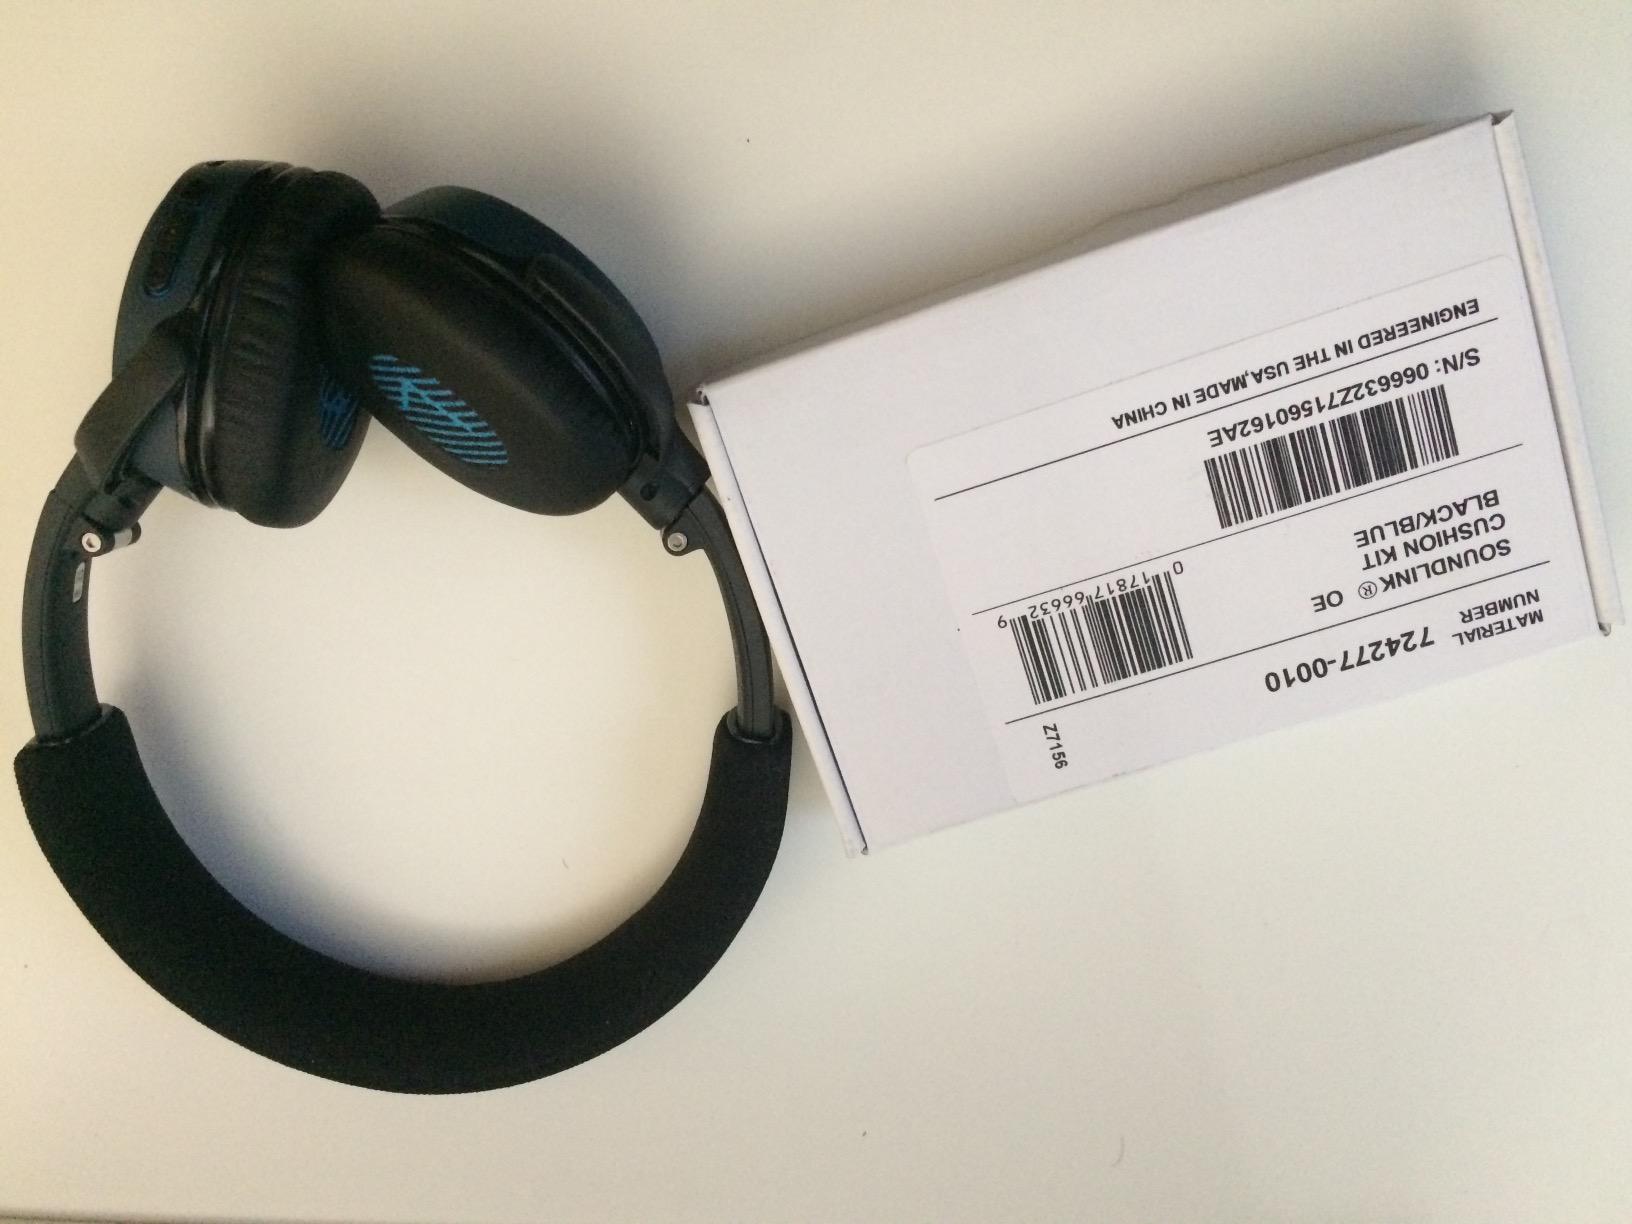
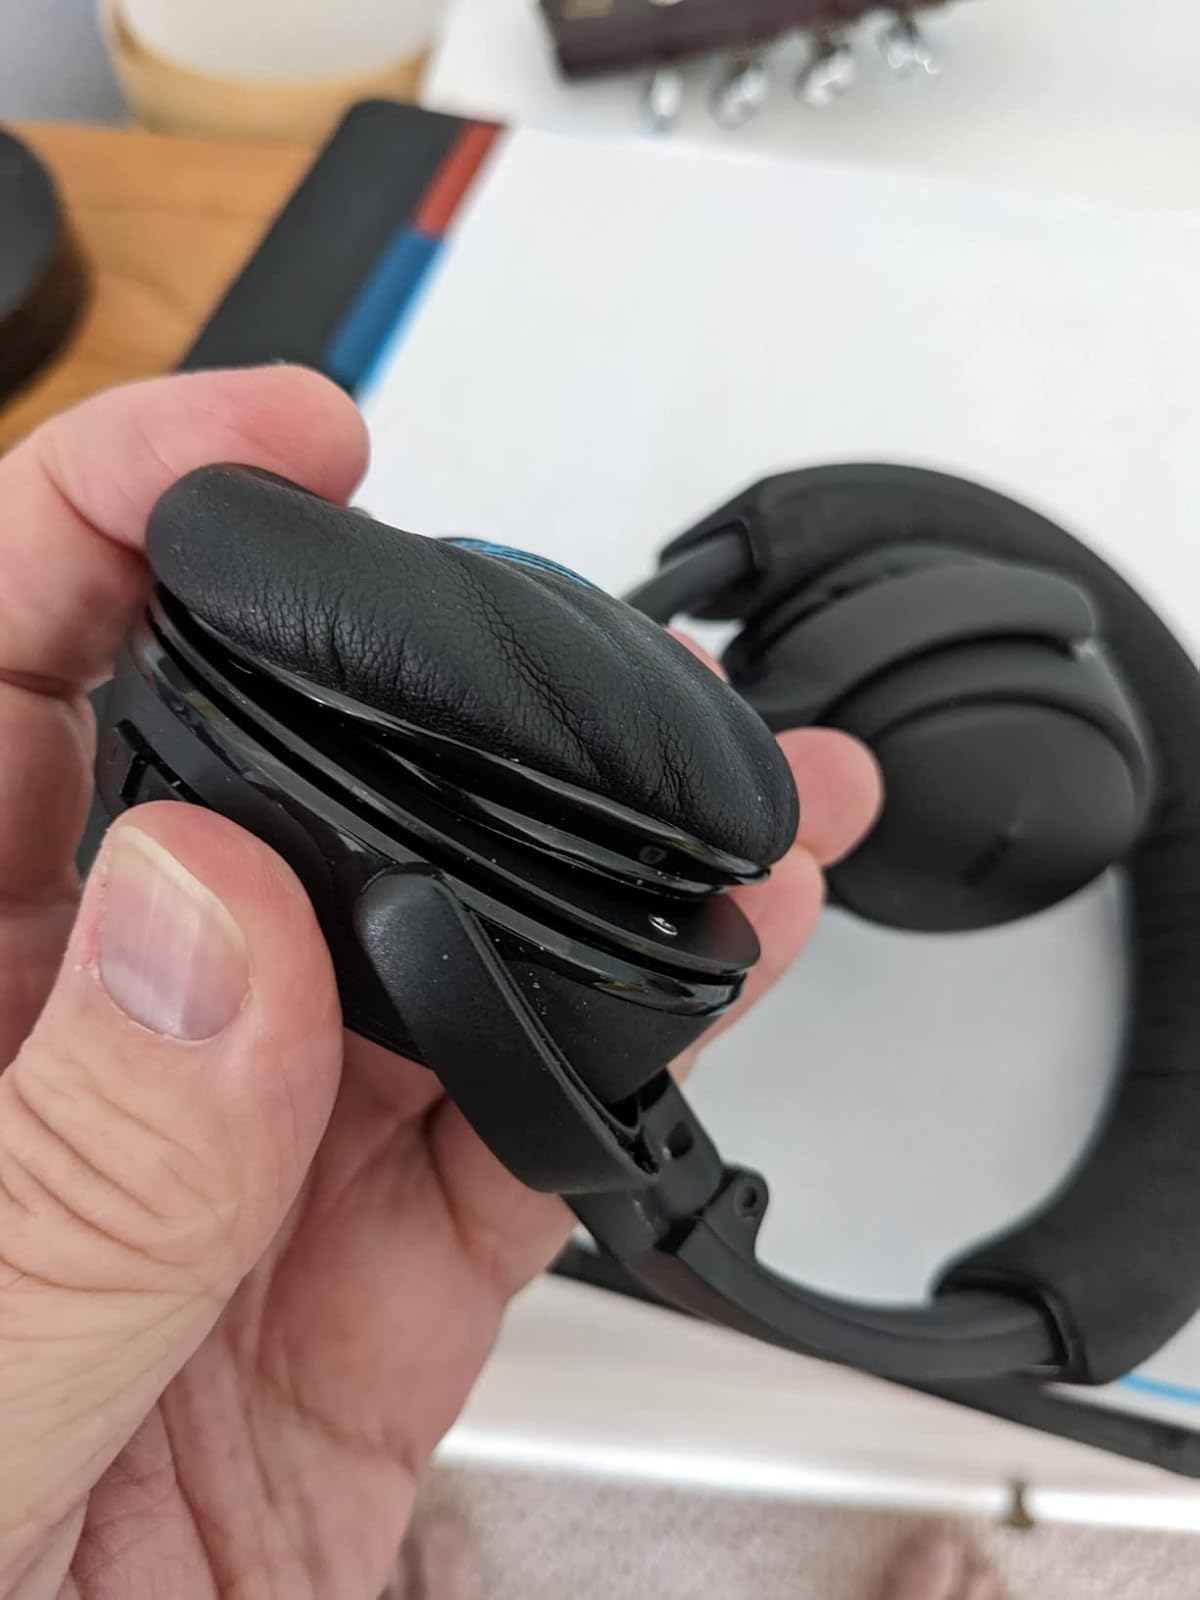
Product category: headphones
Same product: yes